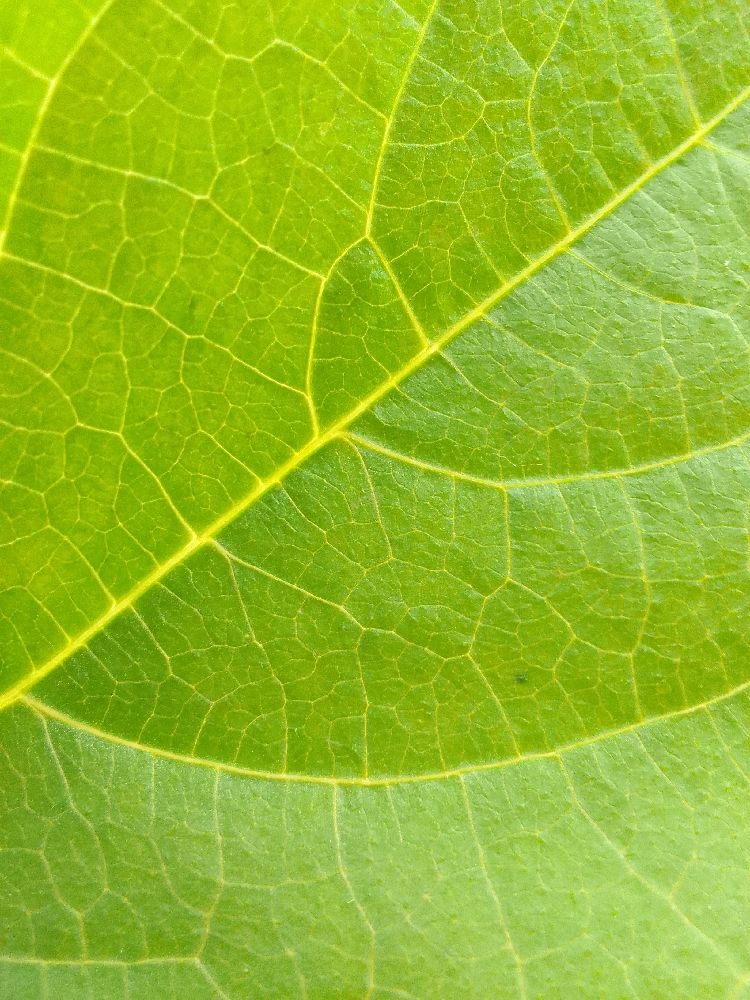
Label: healthy